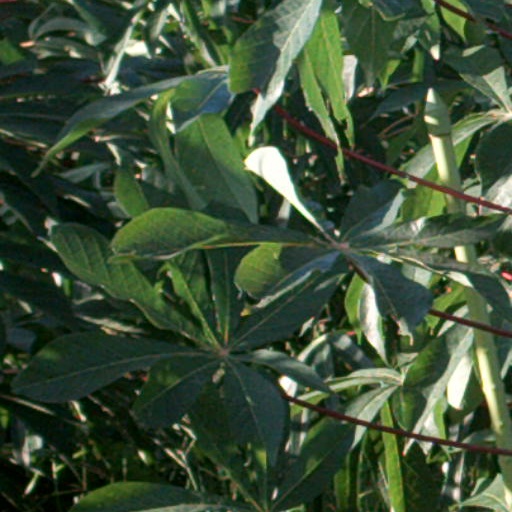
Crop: cassava